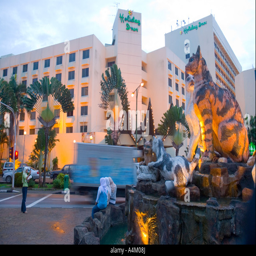
illuminated statues of cats on a fountain outside the hotel